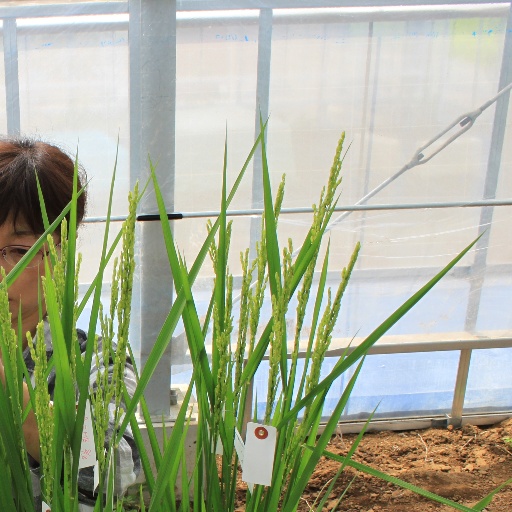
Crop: rice